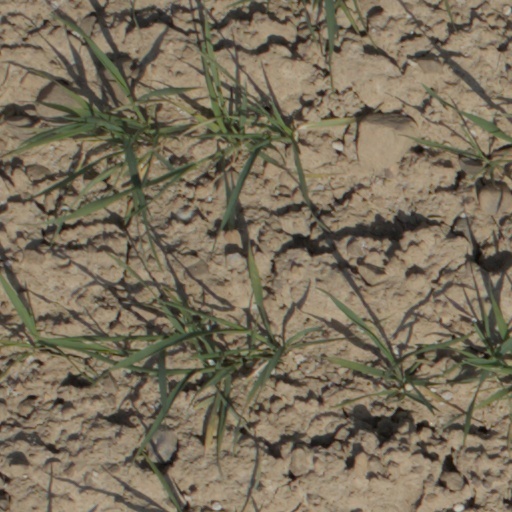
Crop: wheat